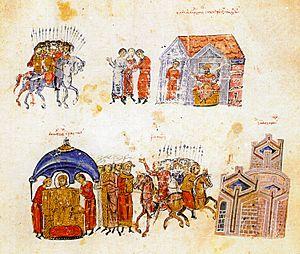
Sous le nom de guerres byzantino-bulgares on regroupe les conflits qui opposèrent l’Empire byzantin aux peuplades bulgares dès l’installation de celles-ci dans la péninsule des Balkans au VIIᵉ siècle et se continuèrent jusqu’à la conquête de la Bulgarie par les Turcs ottomans en 1396.
Khan Kroum, aussi Krum, Crum, Crom, Crome, Crumm ou Crumme, appelé le Législateur ou Magnus est un Khan de la Bulgarie. Il est considéré comme l'un des plus grands souverains bulgares pour ses conquêtes et l'introduction du premier code de loi connu pour la Bulgarie.